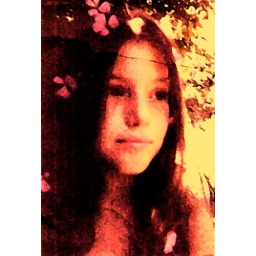
Isabella in Botticelli's pink and yellow study.